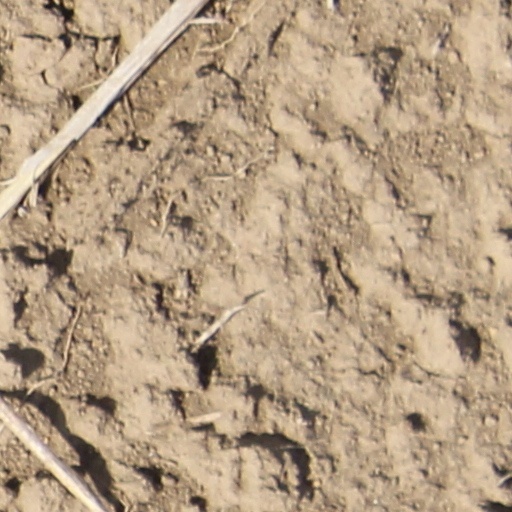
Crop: wheat